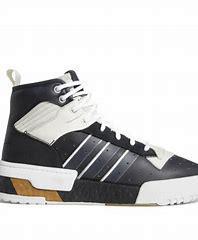
Brand: adidas
Model: Rivalry Rm Skate